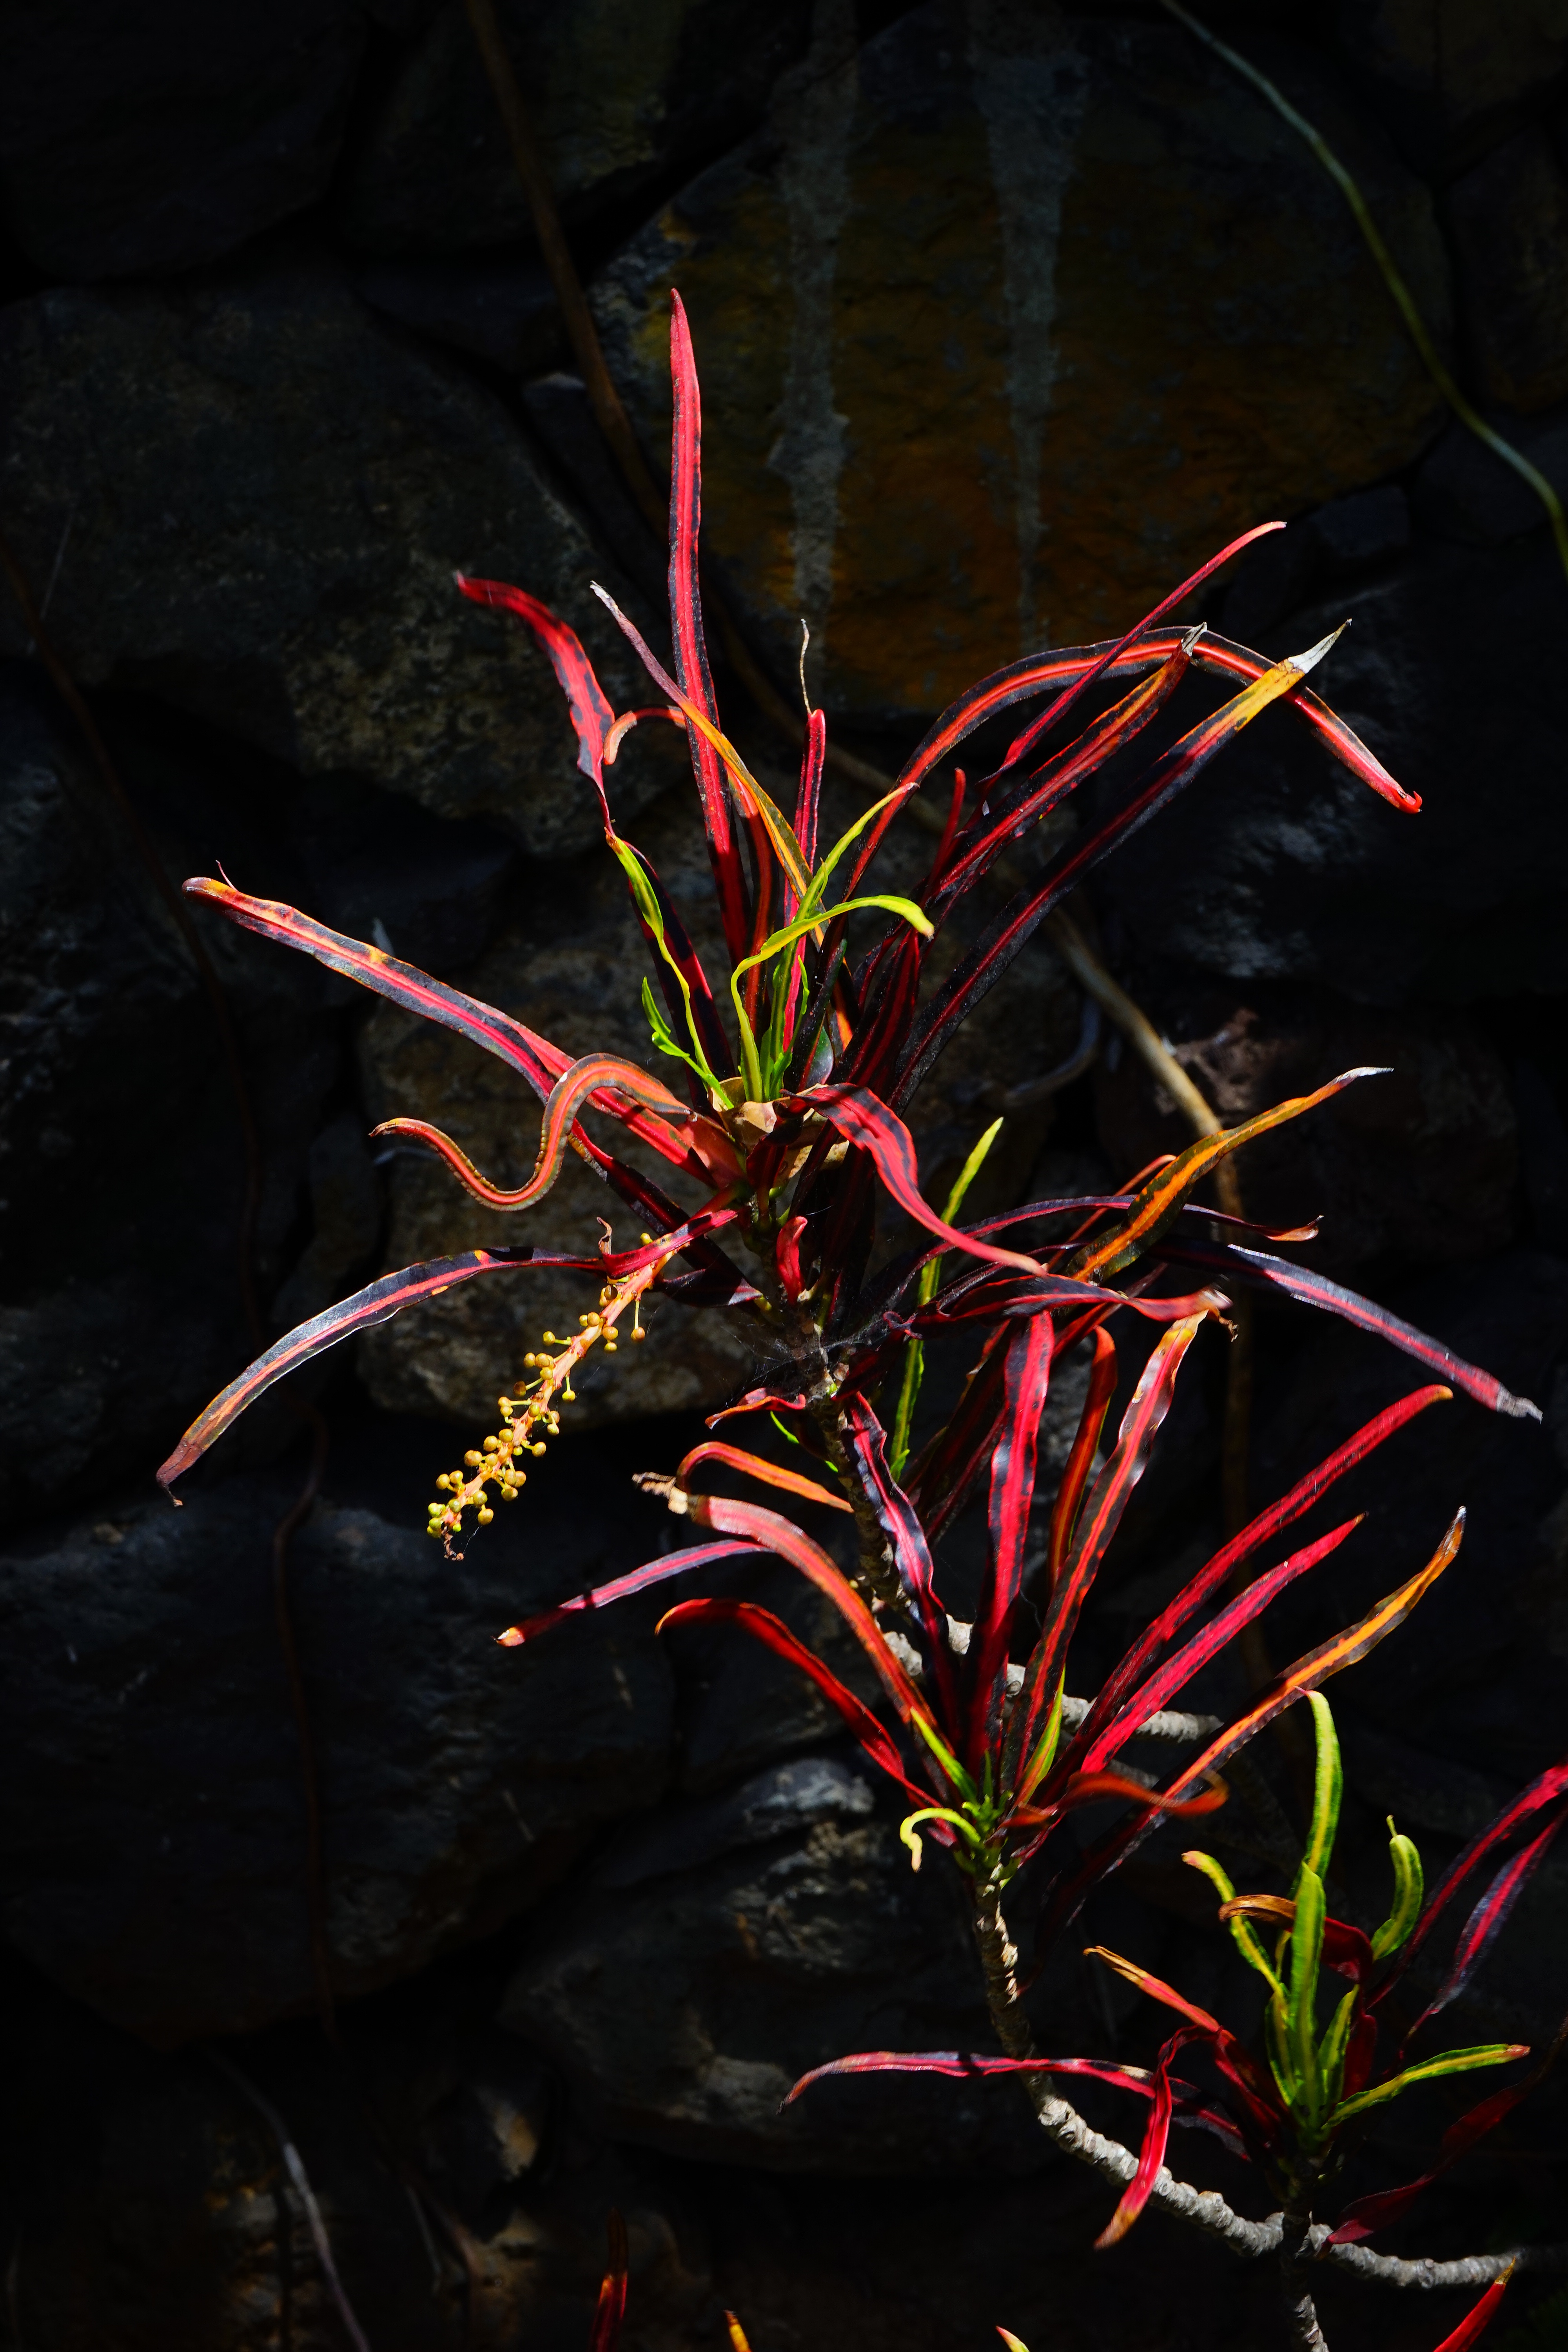
tree, nature, branch, light, plant, night, leaf, flower, narrow, green, red, tropical, color, autumn, darkness, botany, colorful, flora, leaves, long, bright, exotic, slim, croton, macro photography, ornamental plant, inflorescence, oblong, spurge family, codiaeum, euphorbiaceae, woody plant, codiaeum variegatum, wonderful shrub, cancer flower, zanzibar croton, codiaeum variegatum zanzibar, racemose inflorescence